Allegiant Air

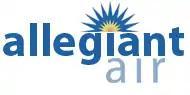
The former Allegiant Air logo used from 2003 to 2010

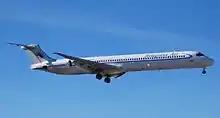
A former Allegiant Air McDonnell Douglas MD-83 wearing the old livery in 2007

Allegiant Air opened a small hub in Long Beach, California (LGB), and in 2000, it was operating nonstop flights to Fresno and Las Vegas in addition to Fresno-Las Vegas nonstop service. Later in 2000, Allegiant continued to expand and was operating the only nonstop jet service between Lake Tahoe Airport and Long Beach Airport in addition to operating new flights into Portland, Oregon and Reno with Portland-Reno and Reno-Fresno nonstops and direct one-stop service between Portland and Fresno via Reno.